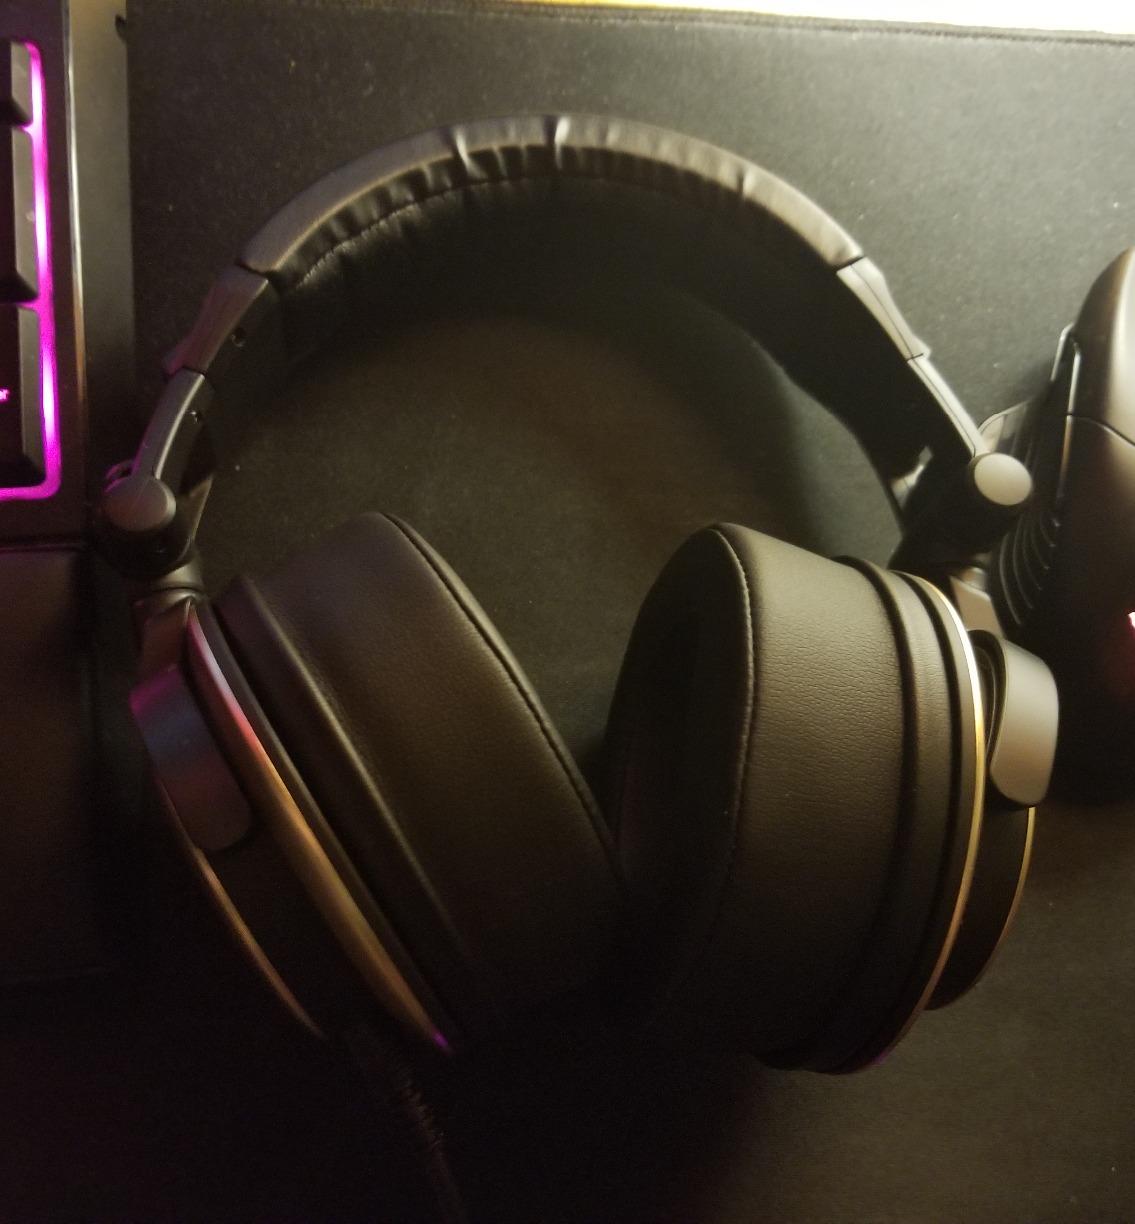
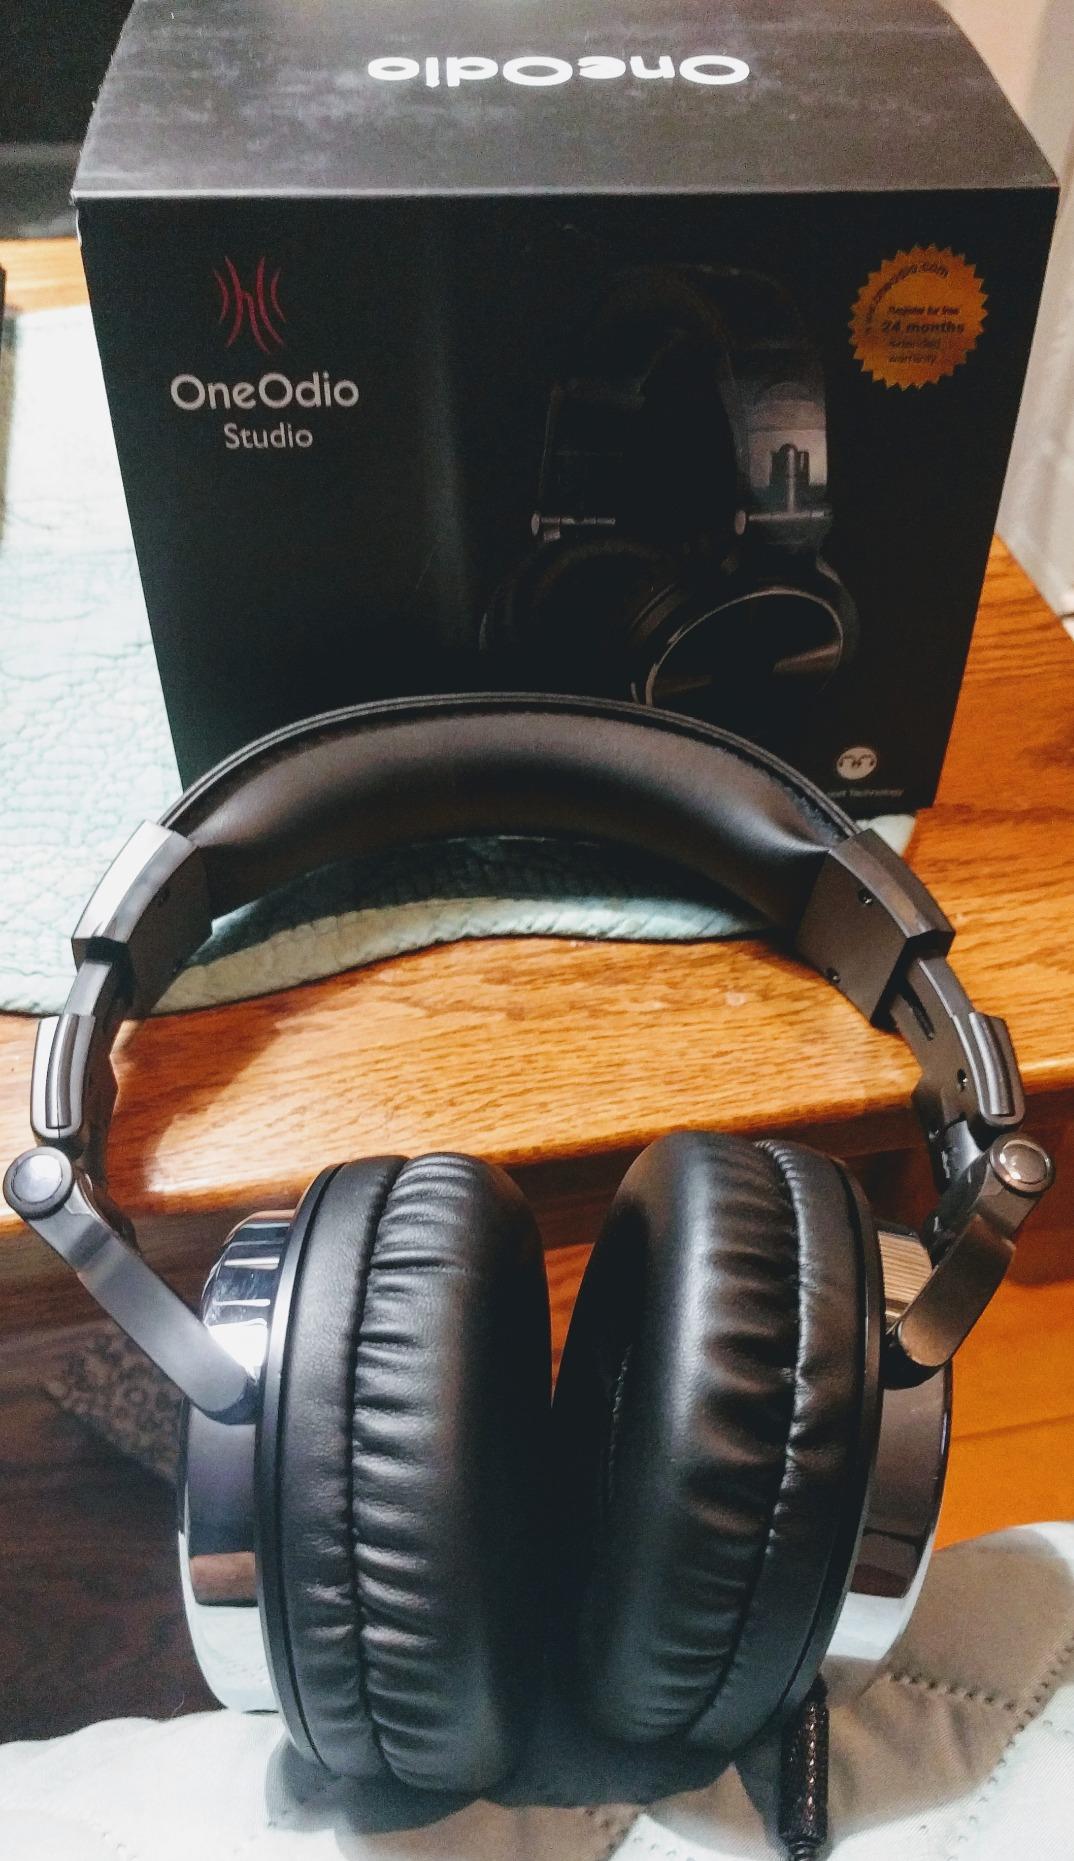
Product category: headphones
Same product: no